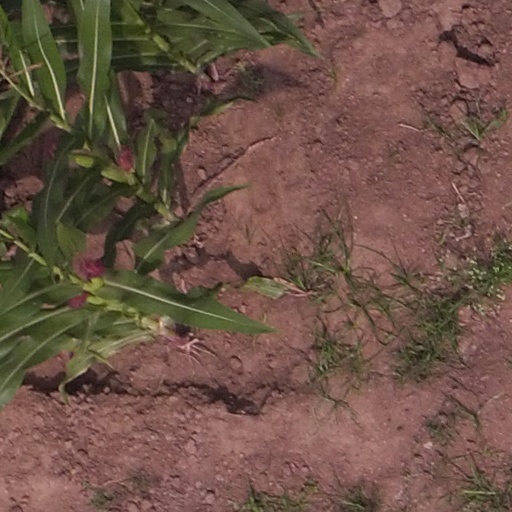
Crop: maize; corn